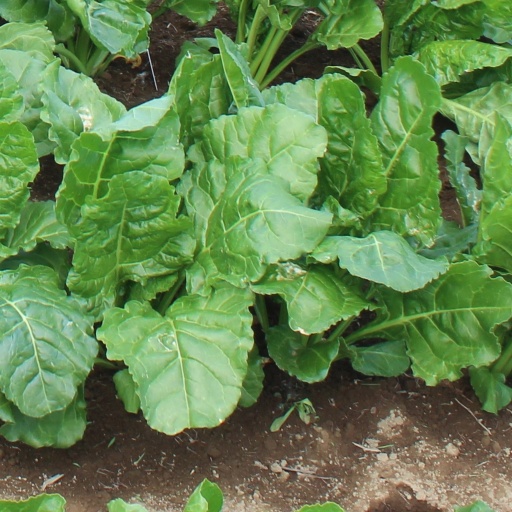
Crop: sugar beet